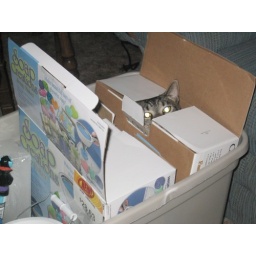
I see a cat in that box